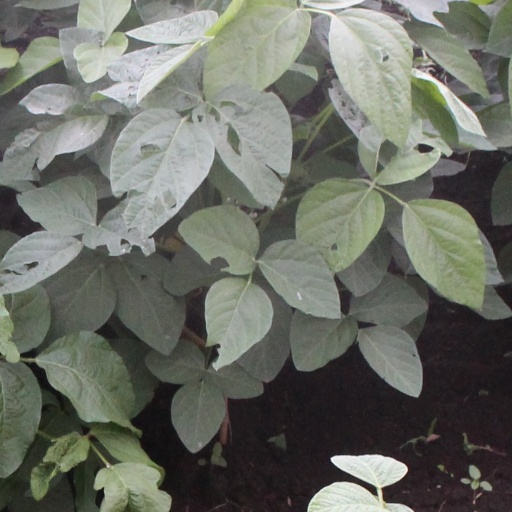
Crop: soybean